Heimweiler

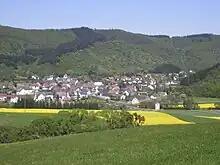
View of the constituent community of Krebsweiler

Heimweiler is an "Ortsgemeinde" – a municipality belonging to a "Verbandsgemeinde", a kind of collective municipality – in the Bad Kreuznach district in Rhineland-Palatinate, Germany. It belongs to the "Verbandsgemeinde" Kirner Land, whose seat is in the town of Kirn.